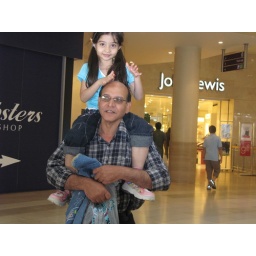
in blue water mall